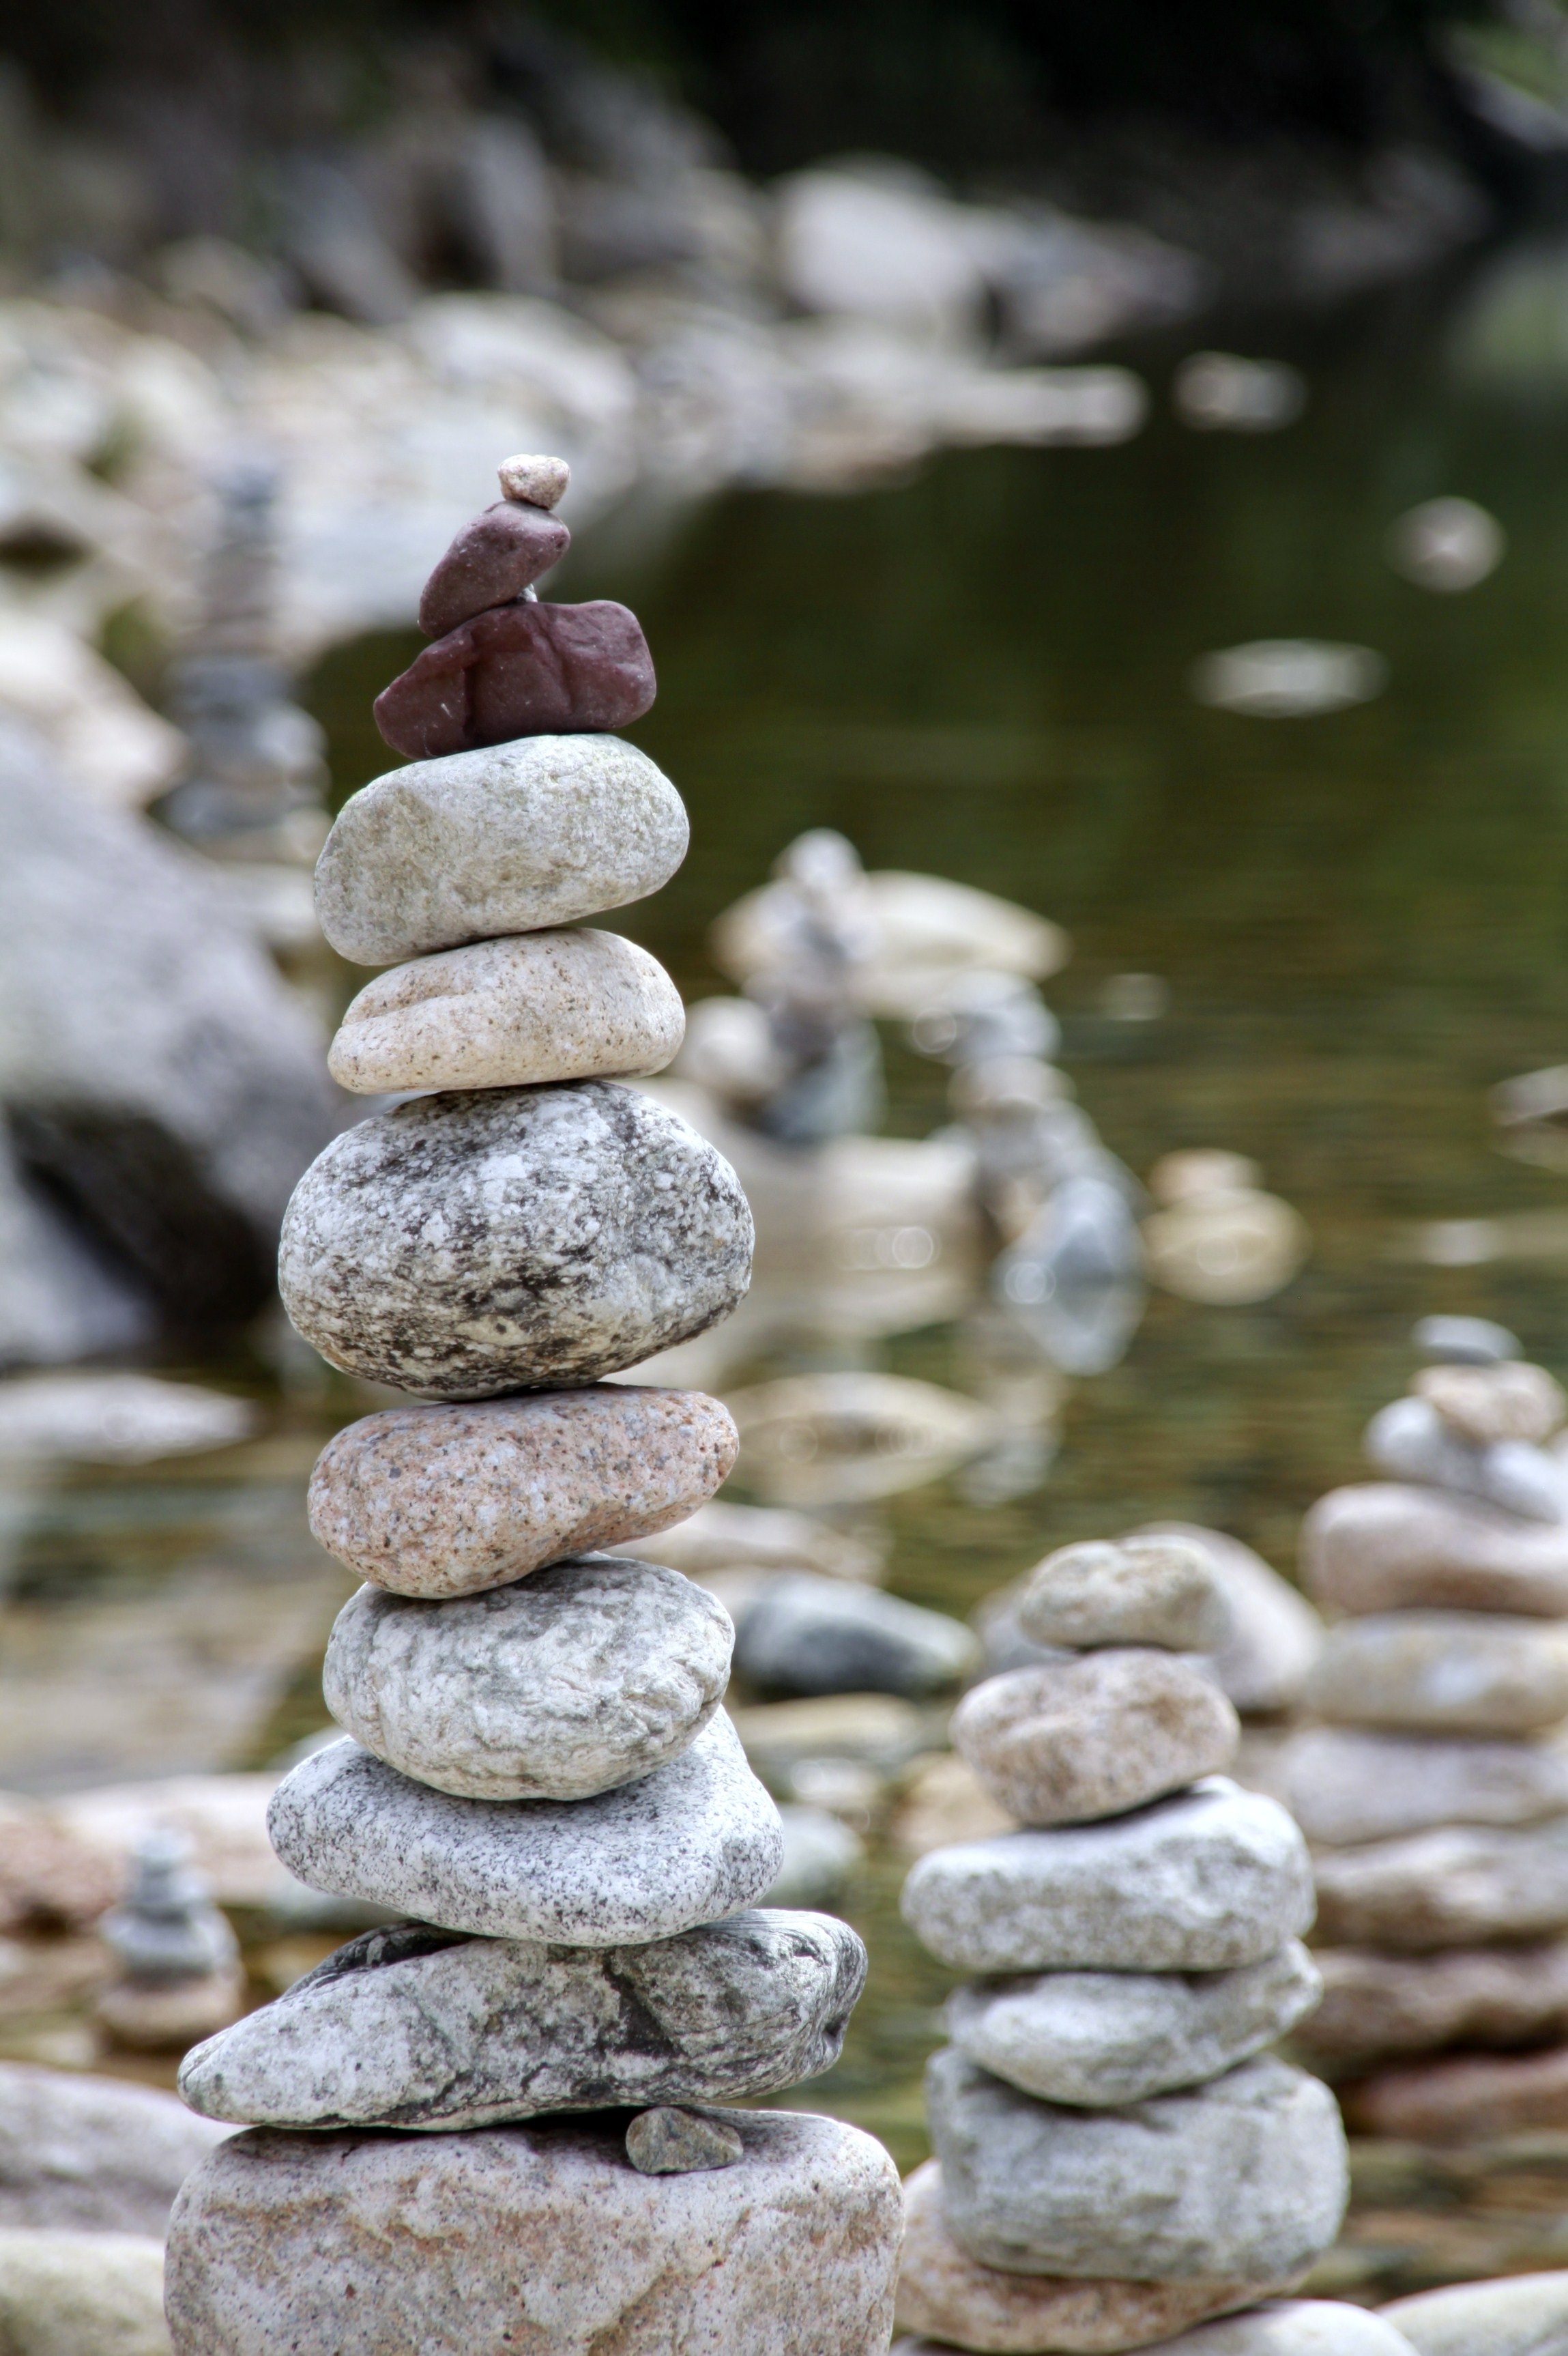
tree, sand, rock, winter, wood, flower, wish, monument, statue, material, stone tower, sculpture, temple, carving, water feature, genesis, baekdamsa